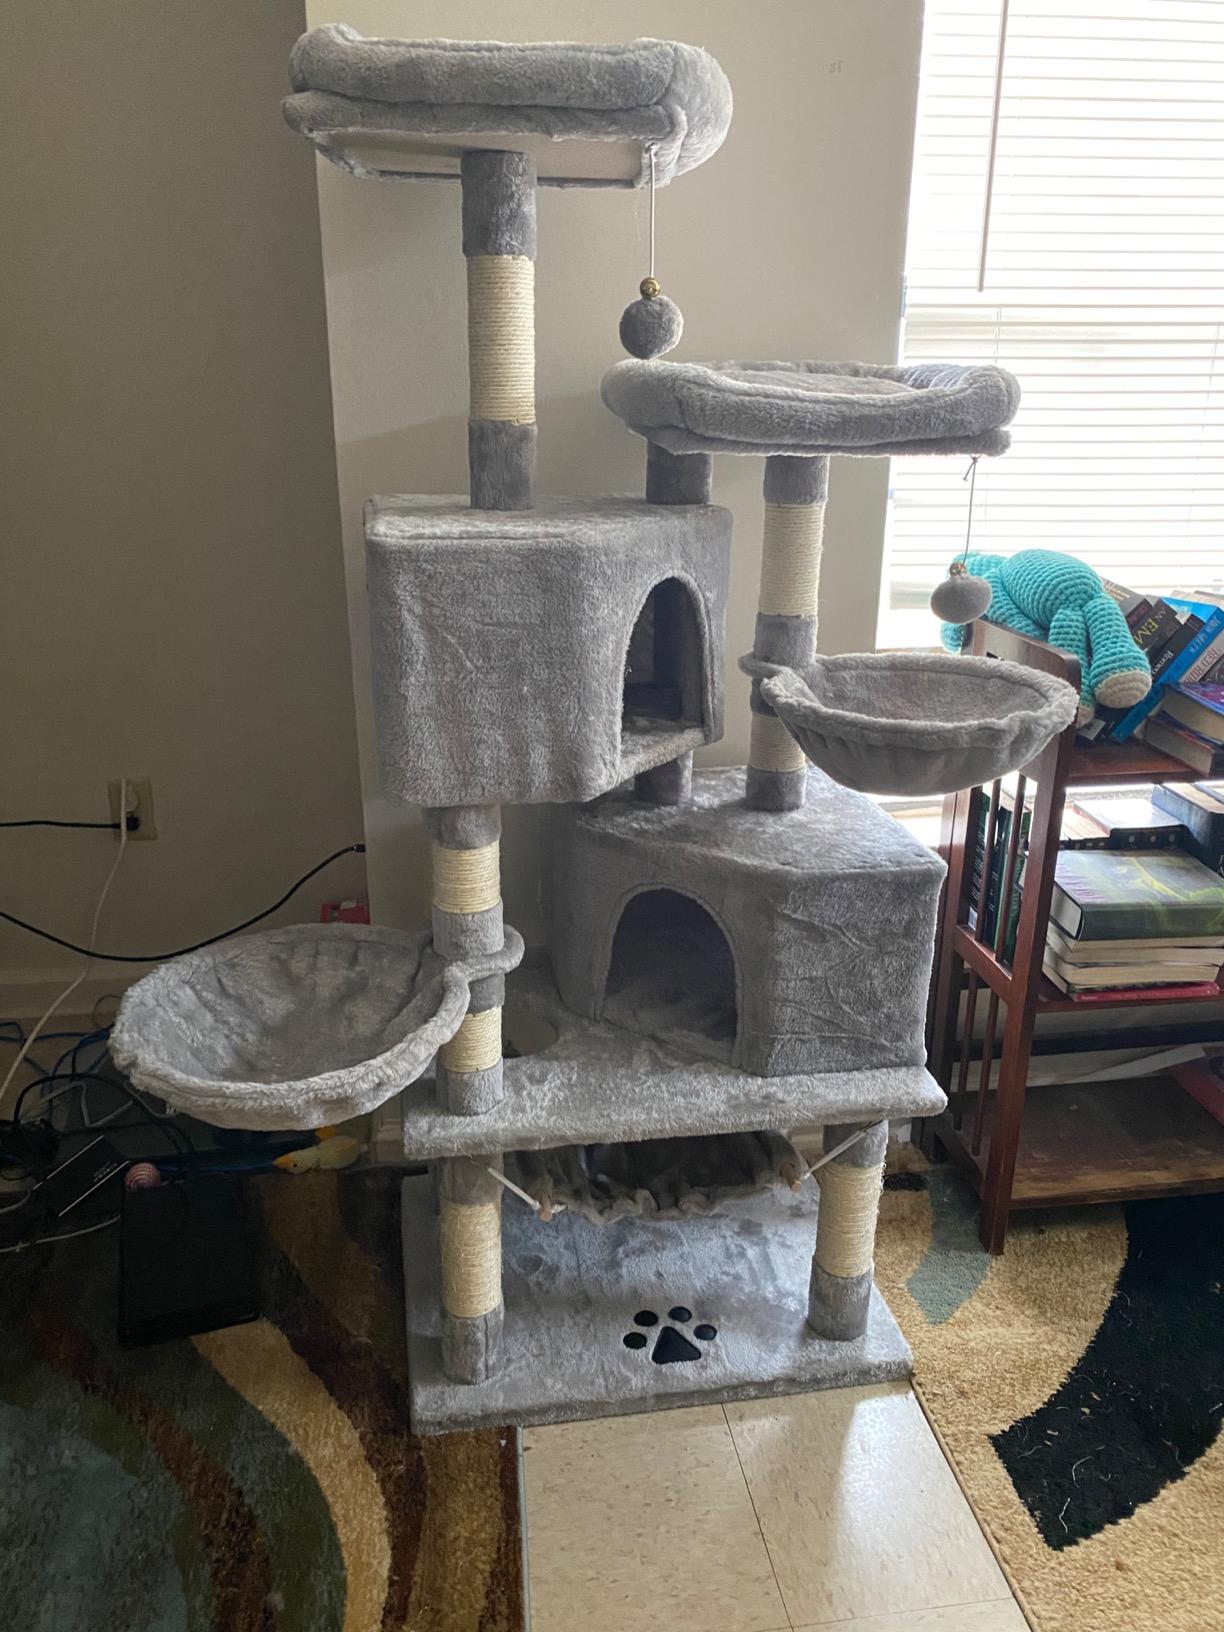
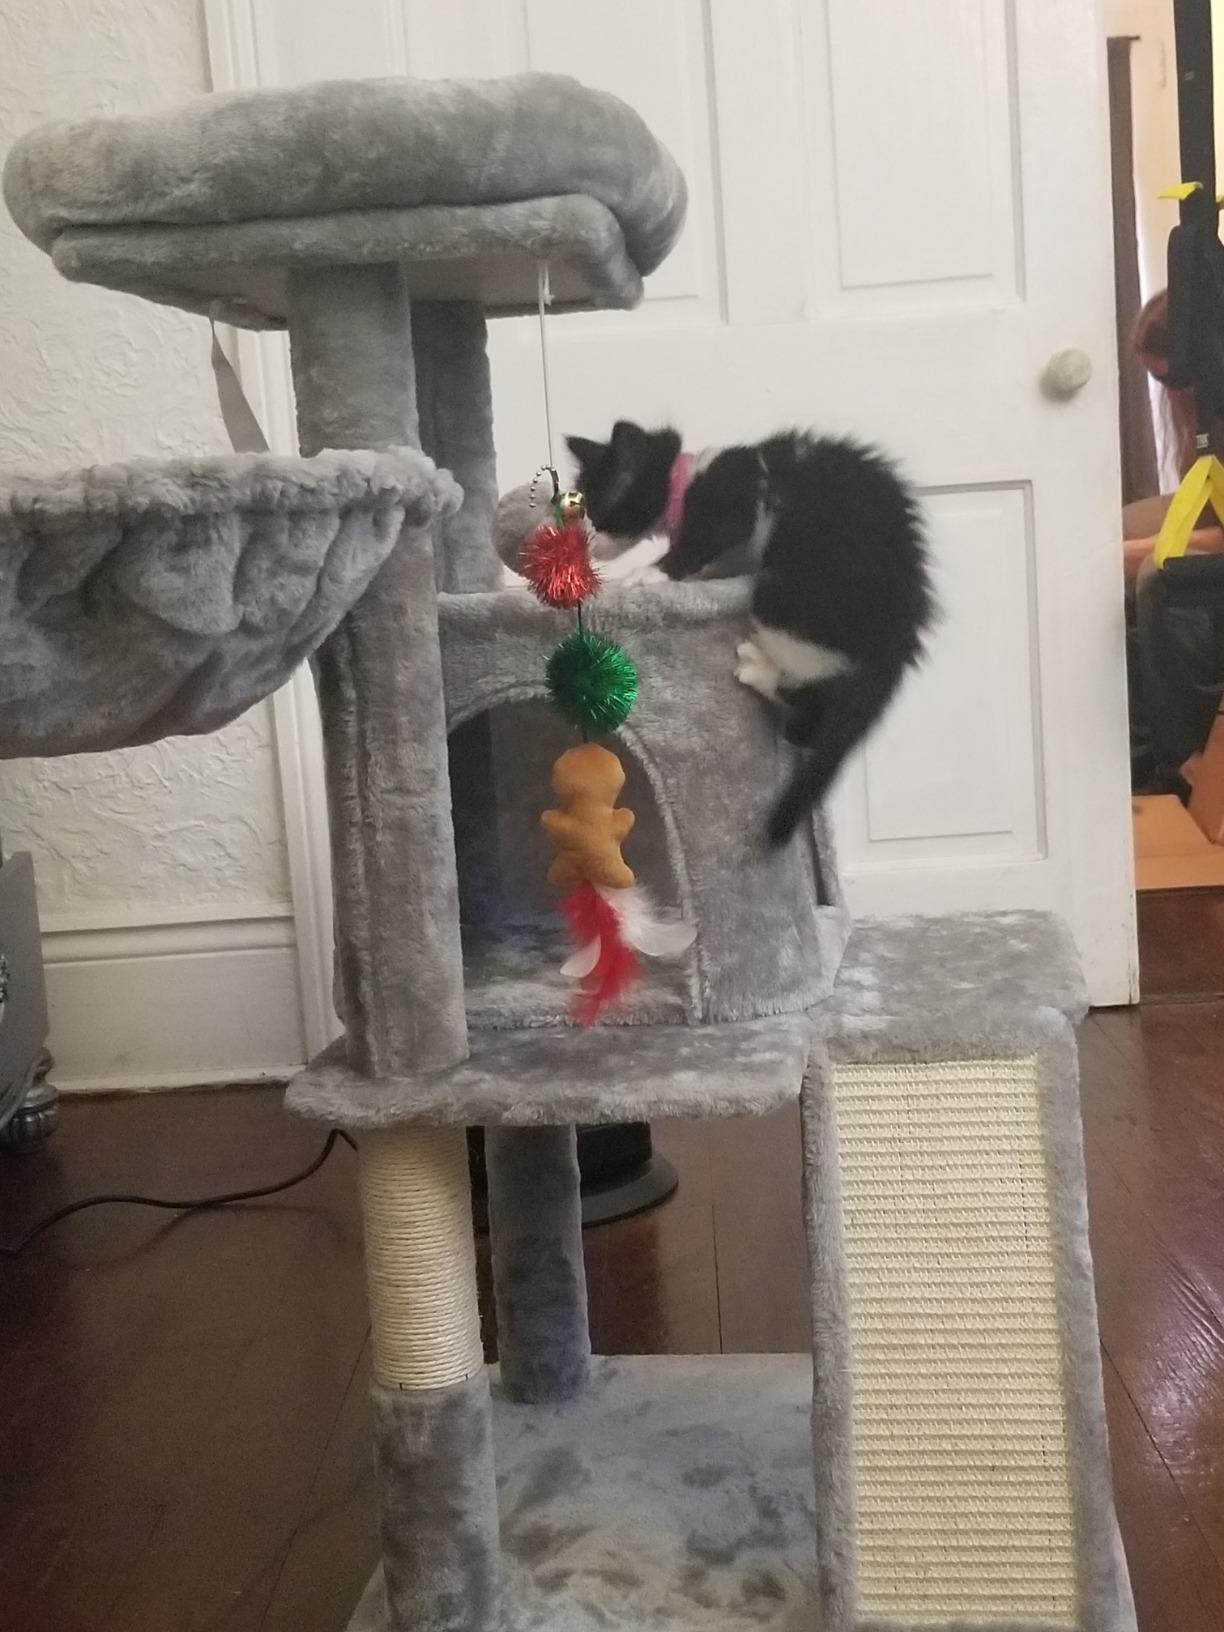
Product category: items_cat tree
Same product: no